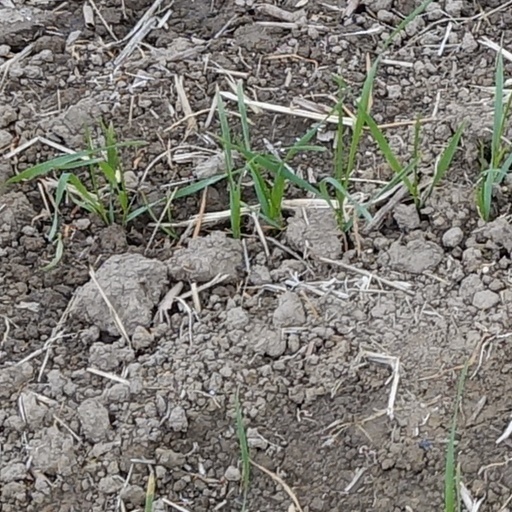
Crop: wheat